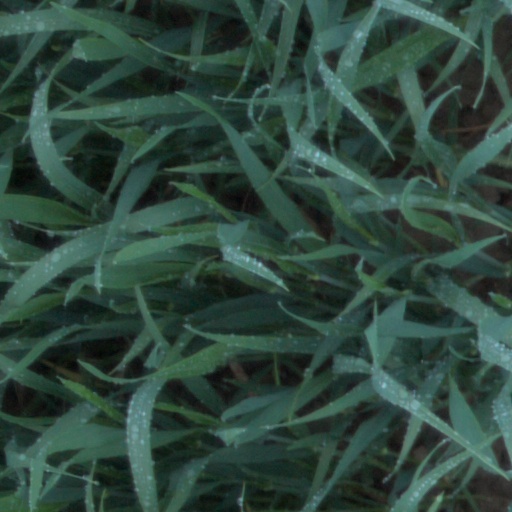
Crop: wheat